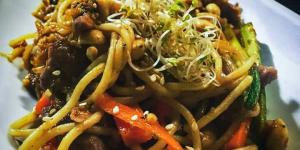
pad thai de ternera